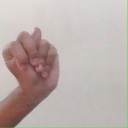
अक्षर: न